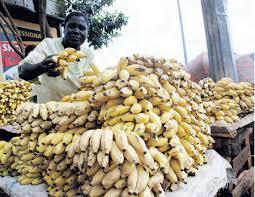
Hii ni soko ya matunda, na ni soko ya ndizi sasa mtu huyu, mama huyu ako na ndizi, ndizi hii inauzwa kama inakuwanga shilingi kumi na kadhalika. Sasa hapa watu wanapenda hii ni biashara nzuri zaidi.